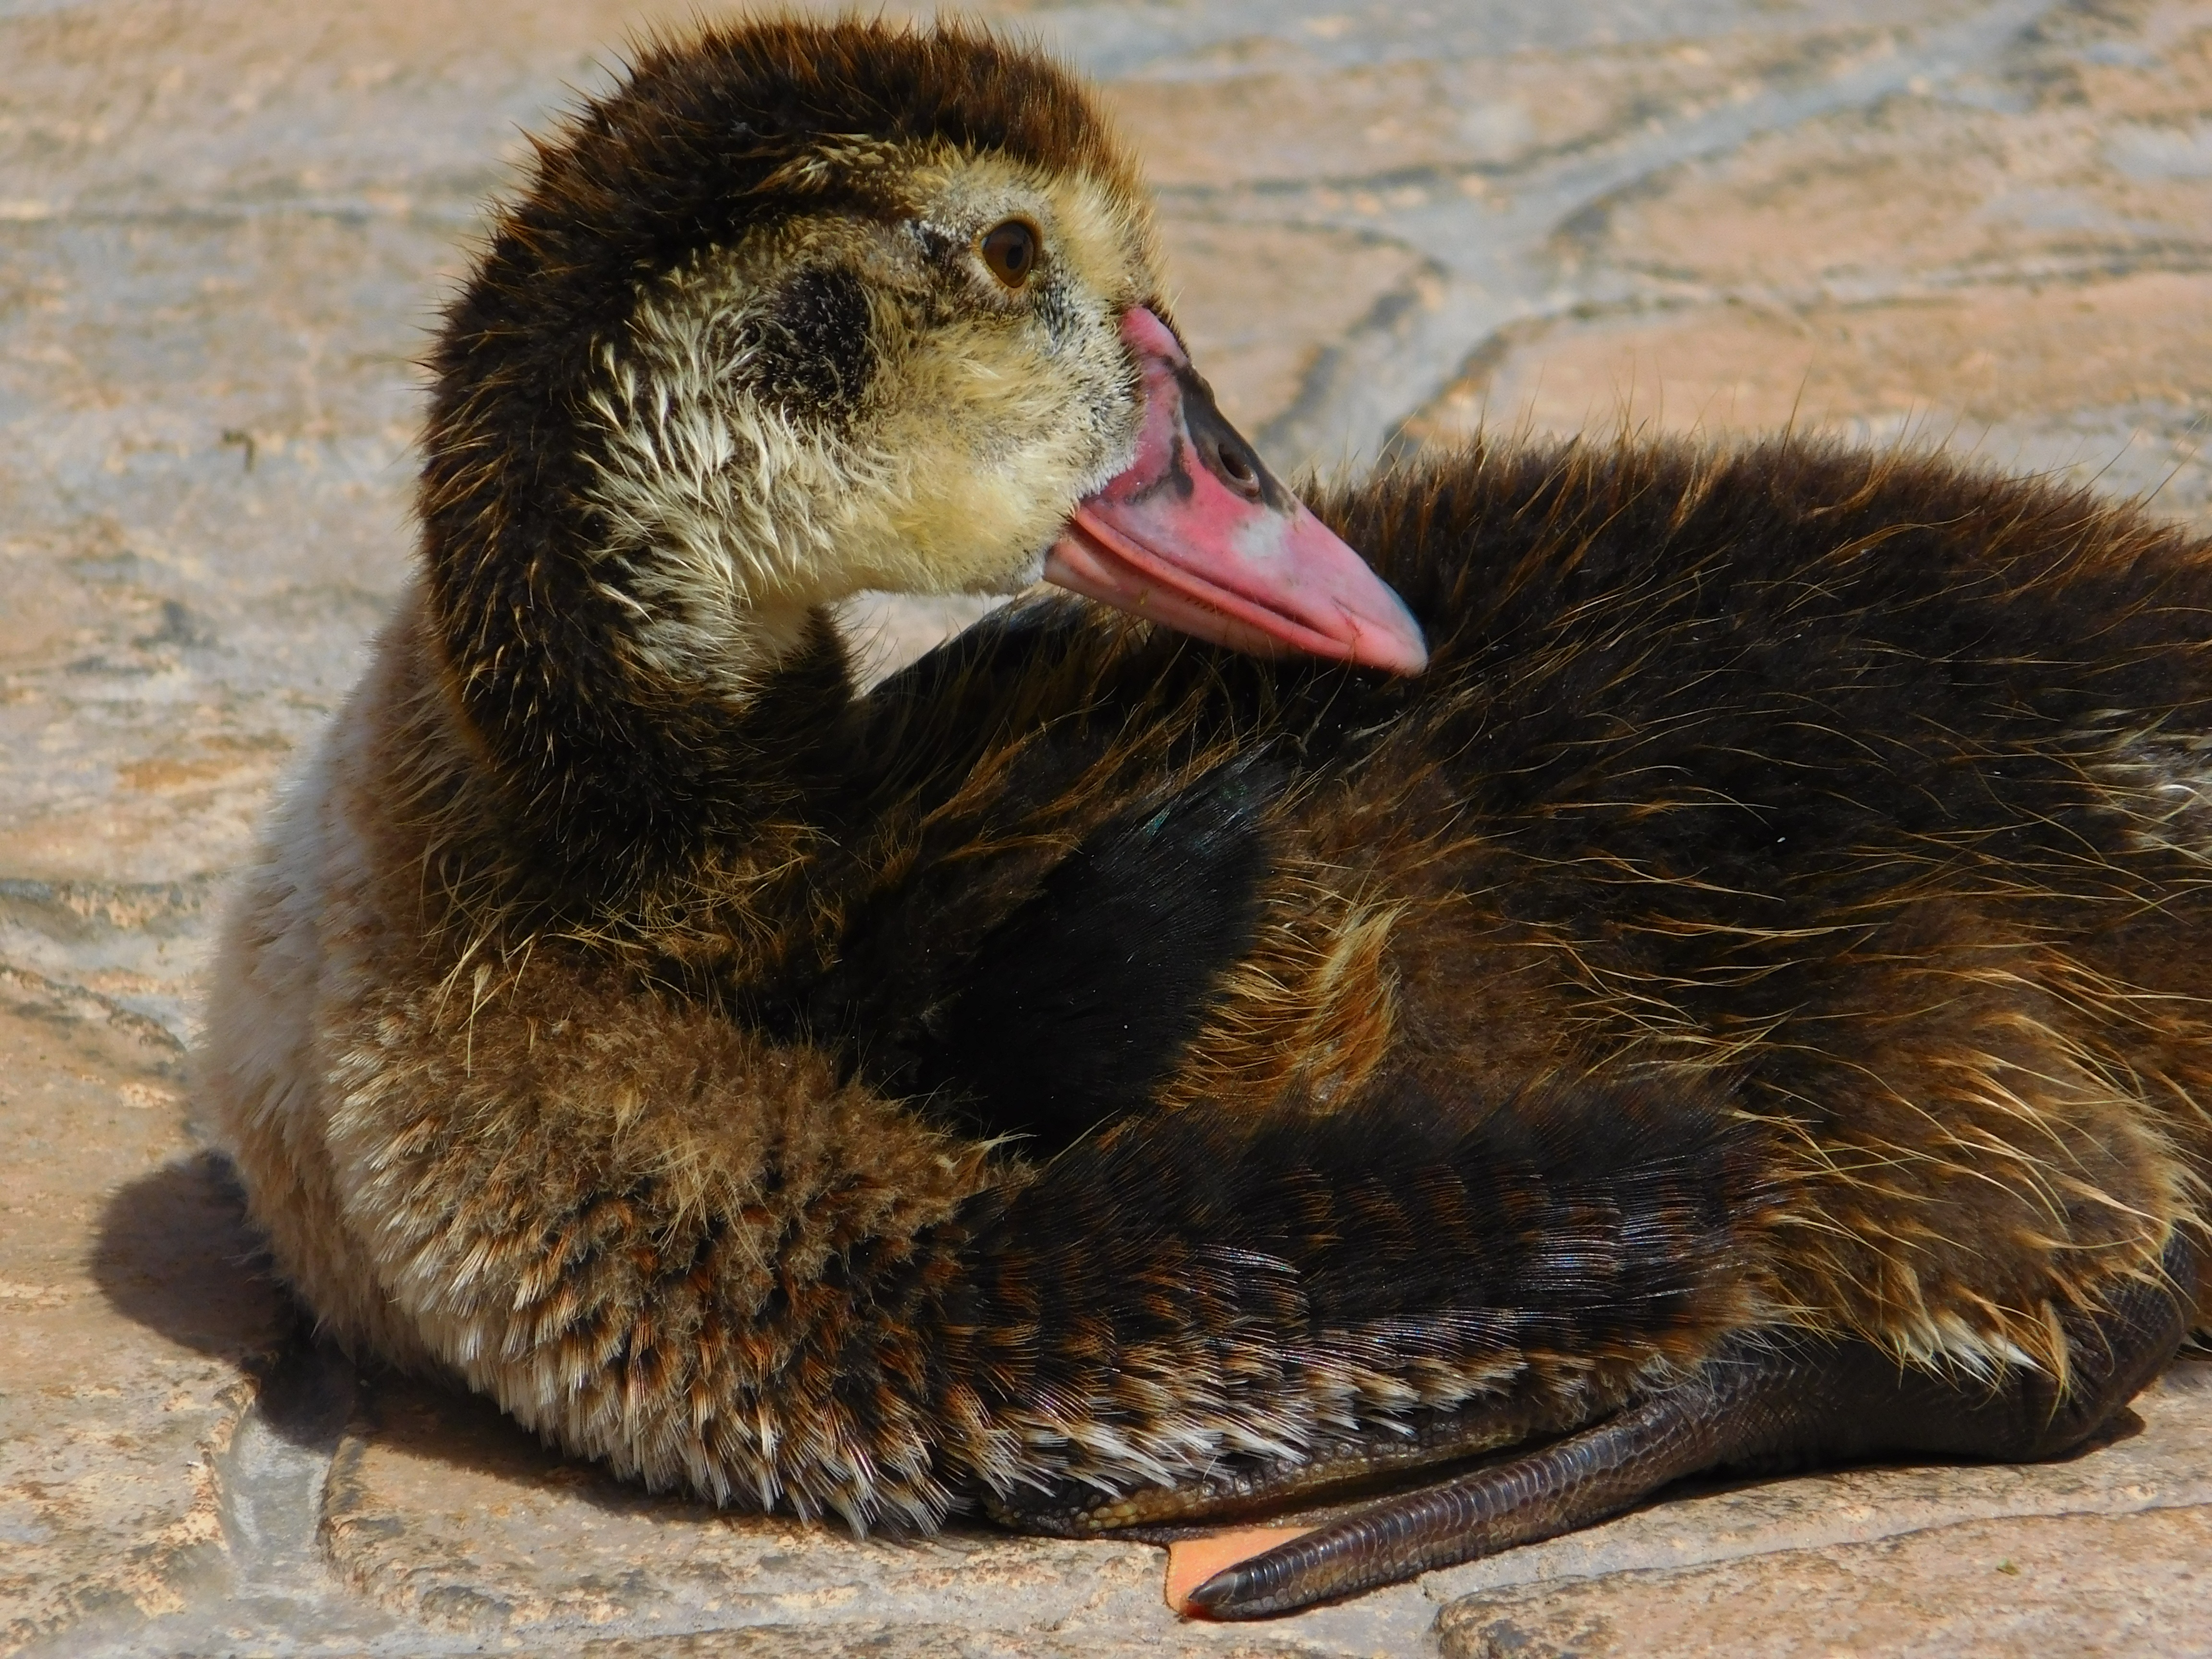
nature, bird, animal, wildlife, beak, fauna, duck, feathers, vertebrate, waterfowl, chick, water bird, biped, ducks geese and swans